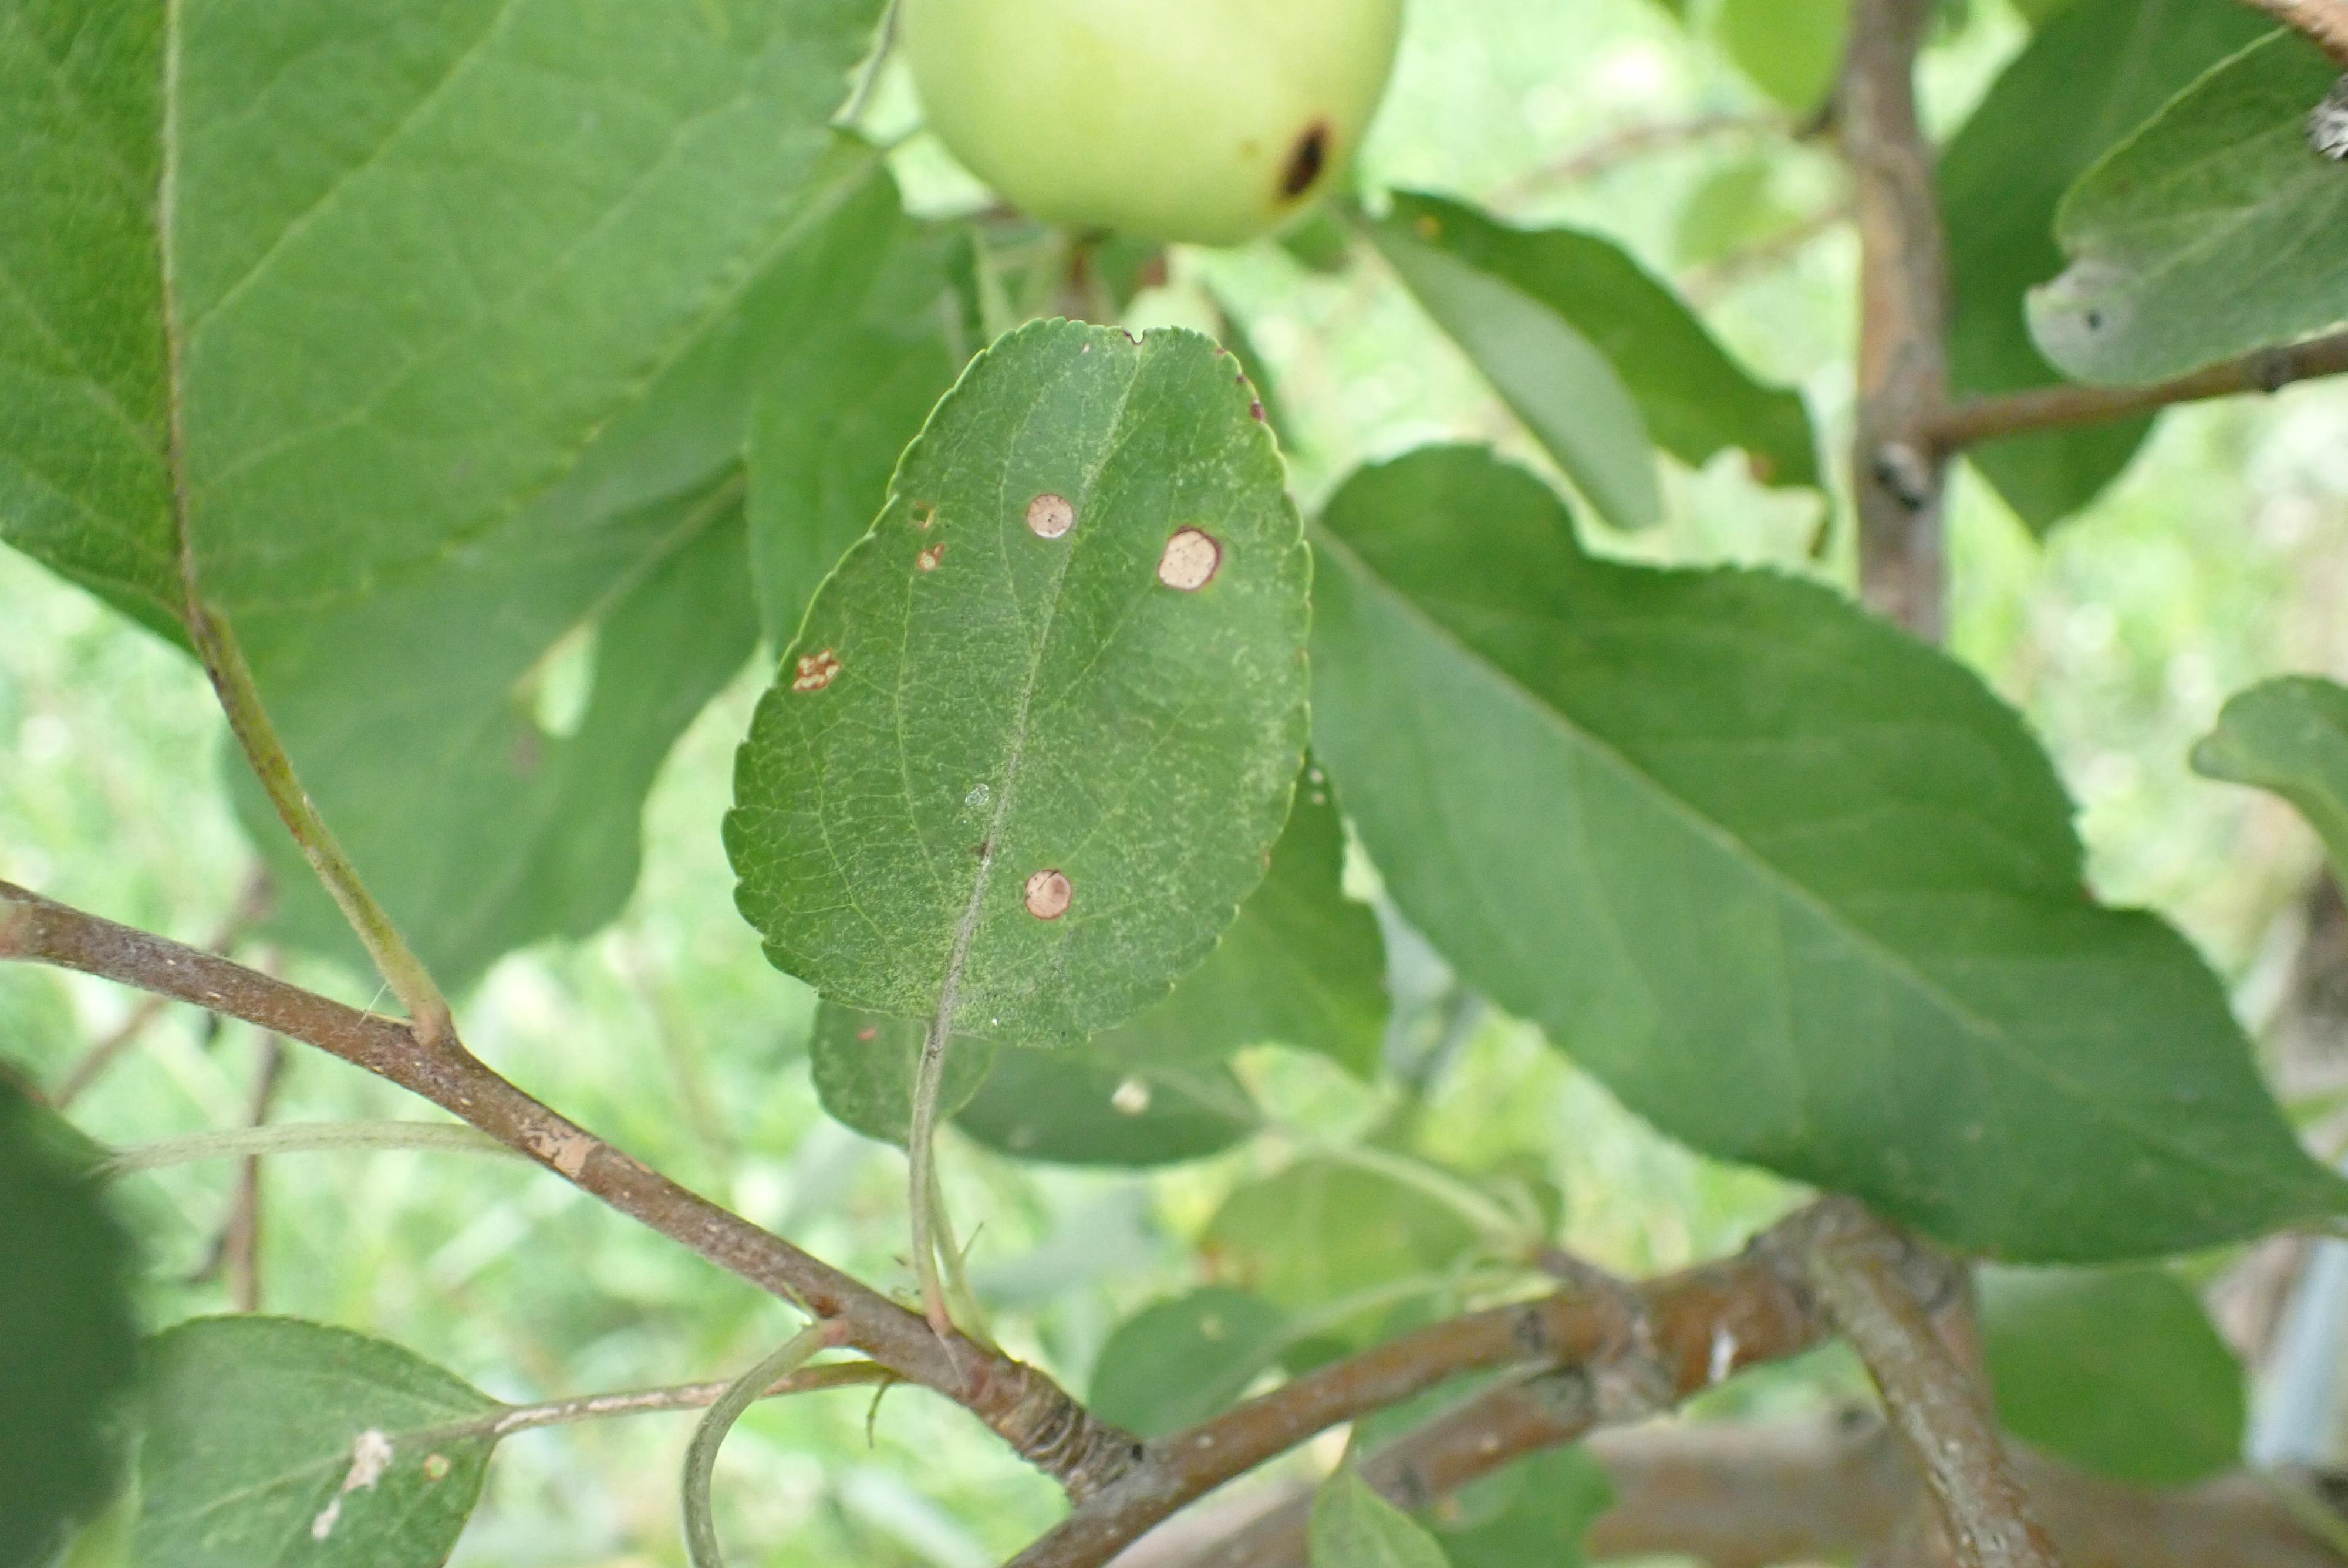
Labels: frog_eye_leaf_spot